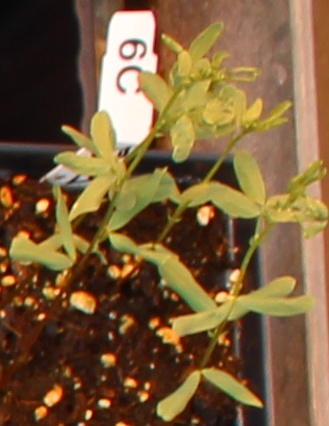
Label: Lentil